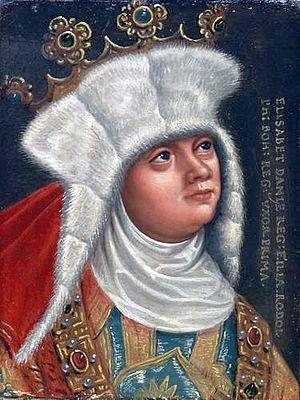
Cette page dresse une liste de personnalités mortes au cours de l'année 1335 :